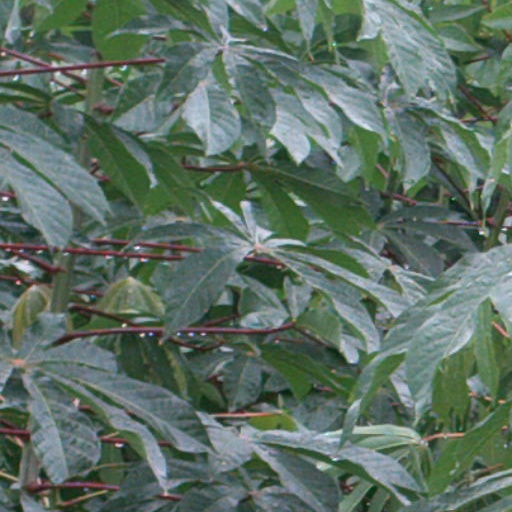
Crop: cassava